HMS Polyphemus (1881)

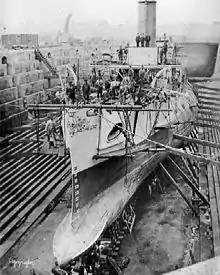
HMS "Polyphemus" in dry dock

The "Polyphemus" was ordered on 5 February 1878 and laid down on 21 September 1878 at Chatham Naval Dockyard. She was launched on 15 June 1881 and completed in September 1882. A second ship to the same design was ordered from Chatham on 30 December 1881 but was cancelled on 10 November 1882 without being either laid down or named. Another order to the same design was placed at Chatham on 6 March 1885, the ship to have been named HMS "Adventure", but this was also cancelled on 12 August 1885.